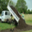
Label: truck